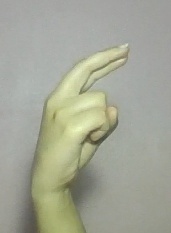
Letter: zay